Umschlagplatz Monument

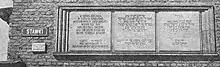
First post-war commemoration of Umschlagplatz

The Umschlagplatz Monument (full name: Umschlagplatz Monument-Wall) is a monument located in Warsaw at Stawki Street, in the former loading yard, where from 1942 to 1943 Germans transported over 300,000 Jews from the Warsaw Ghetto to the death camp in Treblinka and other camps in the Lublin district.